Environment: real
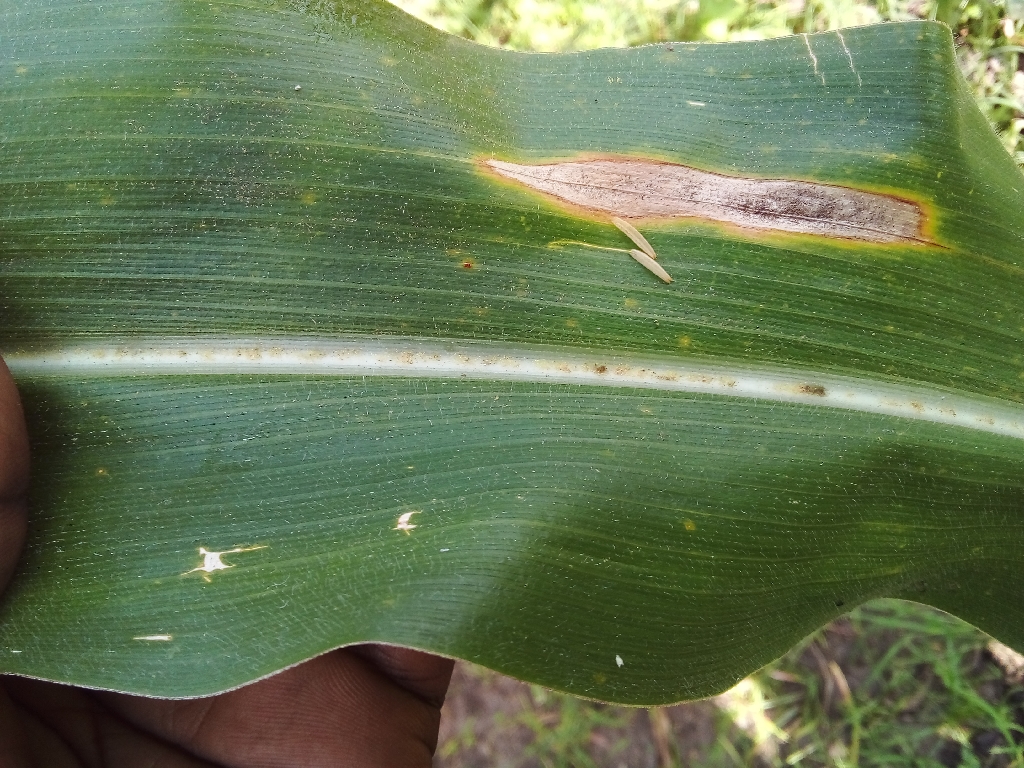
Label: northern_corn_leaf_blight